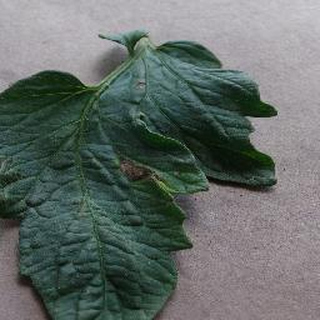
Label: tomato_early_blight